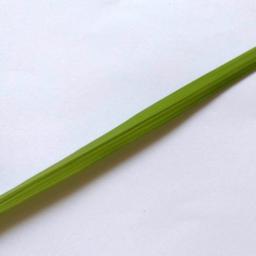
Label: Rice___Healthy